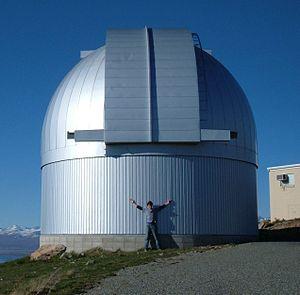
Microlensing Observations in Astrophysics est une collaboration entre des chercheurs néo-zélandais et japonais dirigée par le professeur Yasushi Muraki de l'Université de Nagoya. Ils utilisent des microlentilles gravitationnelles pour observer la matière noire, les exoplanètes et les atmosphère stellaire visibles depuis l'hémisphère sud. Le groupe se concentre notamment sur la détection et l'observation de microlentilles gravitationnelles de forte magnitude, de l'ordre de 100 ou plus, celles qui offrent la plus grande sensibilité aux exoplanètes. Ils collaborent également avec d'autres équipes situées notamment en Australie et aux États-Unis. MOA a contribué à la découverte de toutes les exoplanètes découvertes depuis 2006 par microlentilles gravitationnelles. Les observations sont faites en Nouvelle-Zélande depuis l'observatoire du Mt. John utilisant un télescope de 1,8 m construit pour ce projet.